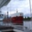
Label: ship